Pinkerton (album)

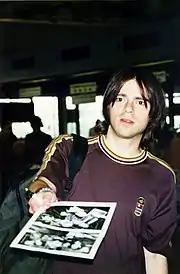
Frontman Rivers Cuomo (pictured in 1997) cited his struggles with musical success as an inspiration on the writing of "Pinkerton".

In 1994, after the multi-platinum success of Weezer's self-titled debut album (also known as the "Blue Album"), Weezer took a break from touring for Christmas. The singer and songwriter, Rivers Cuomo, felt limited by rock music. Every night, after performing with Weezer, he listened to Giacomo Puccini's 1904 opera "Madama Butterfly; "the "depth of emotion and sadness and tragedy" inspired him to go further with his music.